Describe the emotion expressed in this image:  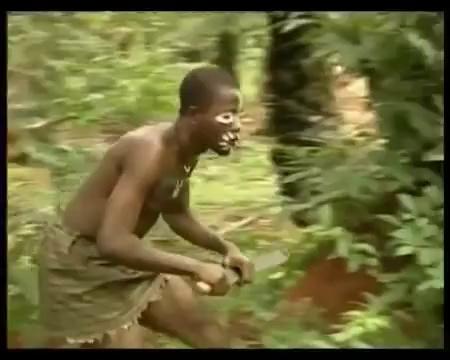
This person displays Suffering, valence and arousal with low intensity.